Communist Party of Argentina

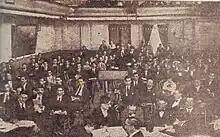
Founding congress of the party, held on 6 January 1918

Following the October Revolution and the rise of Bolsheviks to power in Russia, tensions between the reformist and the revolutionary factions of Argentina's Socialist Party (PS) reached its breaking point. On 6 January 1918, following the PS' refusal to endorse the Bolshevik coup, the revolutionary faction split from the Socialist Party and formed the International Socialist Party (PSI). The party changed its name to the Communist Party of Argentina (PCA) two months later.